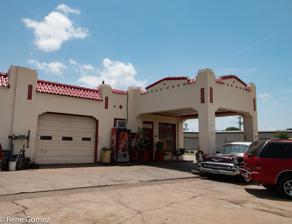
Building: Old Sinclair Station
Country: United States of America
Year built: 1933
United States historic place Sinclair Station, (Old) U.S. National Register of Historic Places Location 507 S. Texas, Bryan, Texas Coordinates 30°40′08″N 96°22′14″W / 30.66889°N 96.37056°W / 30.66889; -96.37056 ( Sinclair Station, (Old) ) Area less than one acre Built 1933 Architectural style Spanish style commercial MPS Bryan MRA NRHP reference No. 87001644 Added to NRHP September 25, 1987 The Old Sinclair Station , at 507 S. Texas in Bryan, Texas , was built in 1933.  It was listed on the National Register of Historic Places in 1987. References